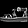
Label: Sandal